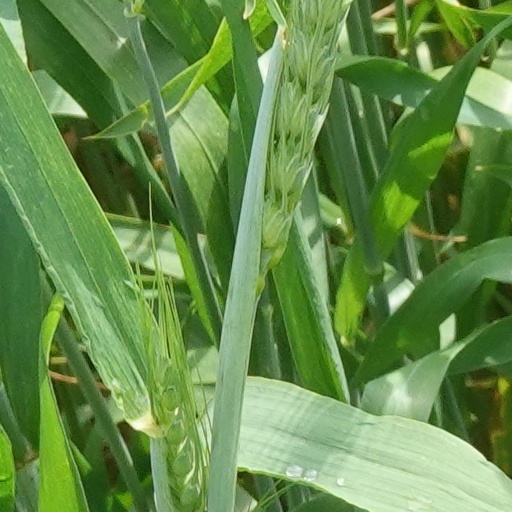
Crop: wheat